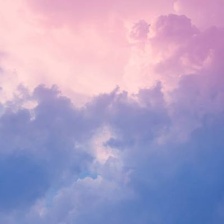
Cloud type: Altocumulus